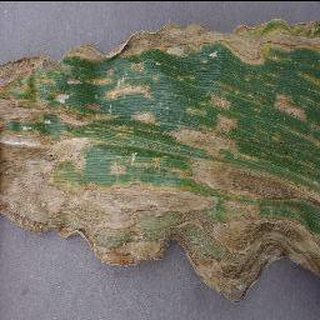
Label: corn_cercospora_leaf_spot